Steyr automobile

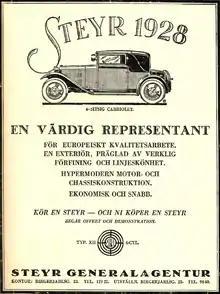
Swedish Ad for 1928 Steyr Type Xll 6cyl 4seat Convertible

The 1926 Olympia Motor Show premiered a new 10 kW (14 hp) tourer for £510. There was also another new small car in 1928, the 2060 cc (126ci) 16/40 hp Type XX and a 4-liter 29/70 hp six Type XVI, with vacuum servo-assisted brakes by Bosch-Dewandre.